Economy of South Korea

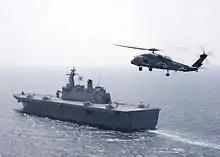
South Korea's remarkable technological advancements and industrialisation allowed the country to produce increasingly advanced military equipment.

Construction has been an important South Korean export industry since the early 1960s, and remains a critical source of foreign currency and "invisible" export earnings. By 1981, overseas construction projects, most of them in the Middle East, accounted for 60 percent of the work undertaken by South Korean construction companies. Contracts that year were valued at US$13.7 billion. In 1988, however, overseas construction contracts totaled only US$2.6 billion (orders from the Middle East were US$1.2 billion), a 1 percent increase over the previous year, while new orders for domestic construction projects totaled US$13.8 billion, an 8.8 percent increase over 1987. South Korean construction companies therefore concentrated on the rapidly growing domestic market in the late 1980s. By 1989, there were signs of a revival of the overseas construction market: the Dong Ah Construction Company signed a US$5.3 billion contract with Libya to build the second phase (and other subsequent phases) of Libya's Great Man-Made River Project, with a projected cost of US$27 billion when all 5 phases were completed. South Korean construction companies signed over US$7 billion of overseas contracts in 1989. South Korea's largest construction companies include Samsung C&T Corporation, which built some of the highest buildings and most noteworthy skyscrapers such as three consecutively the world's tallest buildings: the Petronas Towers, Taipei 101, and the Burj Khalifa.